Fernando de los Ríos

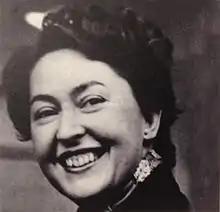
Laura de los Ríos Giner, daughter of Fernando de los Ríos Urruti and Gloria Giner de los Ríos García, wife of Francisco García Lorca

De los Ríos contributed to the reviews "España" and "El Sol" and supported the Reform Party of Melquíades Álvarez, but was not active in the party.